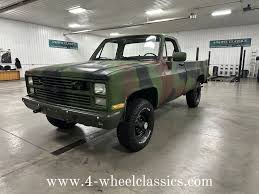
Label: Self Propelled Artillery